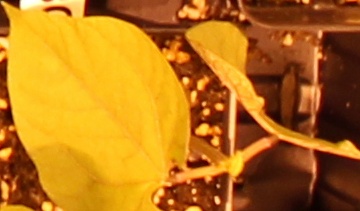
Label: Blackbean